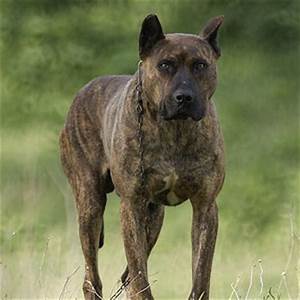
Label: cane